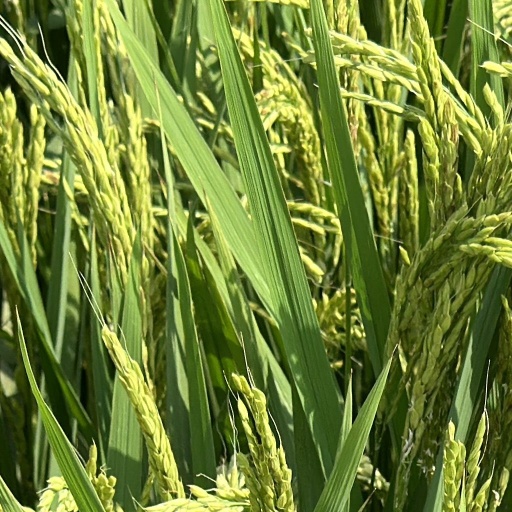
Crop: rice